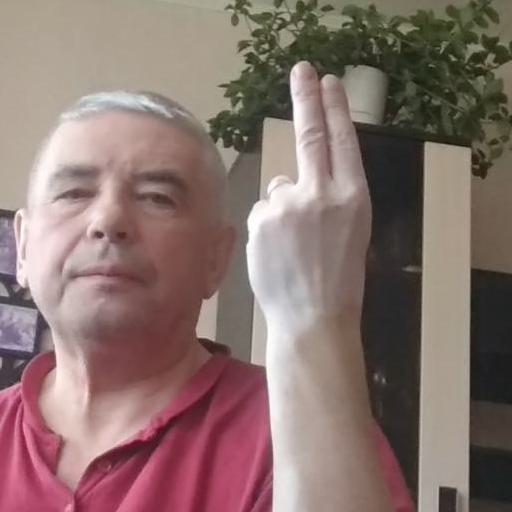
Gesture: two_up_inverted